Paris–Roubaix

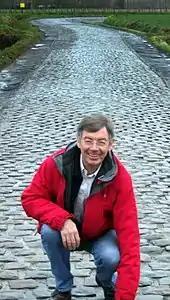
Alain Bernard, President of 'Les Amis de Paris–Roubaix': "These days the mayors come to me with cobbles."

Vienne and Perez scheduled their race for Easter Sunday. The Roman Catholic Church objected to it being held on the most sacred day of the liturgical year, suggesting that riders would not have time to attend mass and that spectators might not bother to attend either. Tracts were distributed in Roubaix decrying the venture.